Folk Music (album)

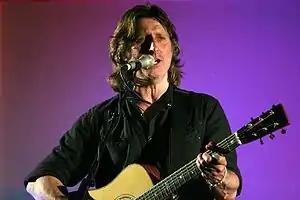
Steve Knightley of the duo ("pictured in 2009") found the album successfully connected them to their roots.

The album was released by the duo's own label Hands on Music in late 1998 as a limited edition. It was only ever made available via post order and at the band's concerts, and only for a short time. The unusual release meant that the album was not reviewed by any professional music critics. Nonetheless, the duo said that the concept "to connect them to their roots" worked well.